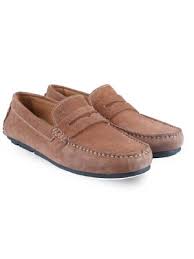
Label: Boat